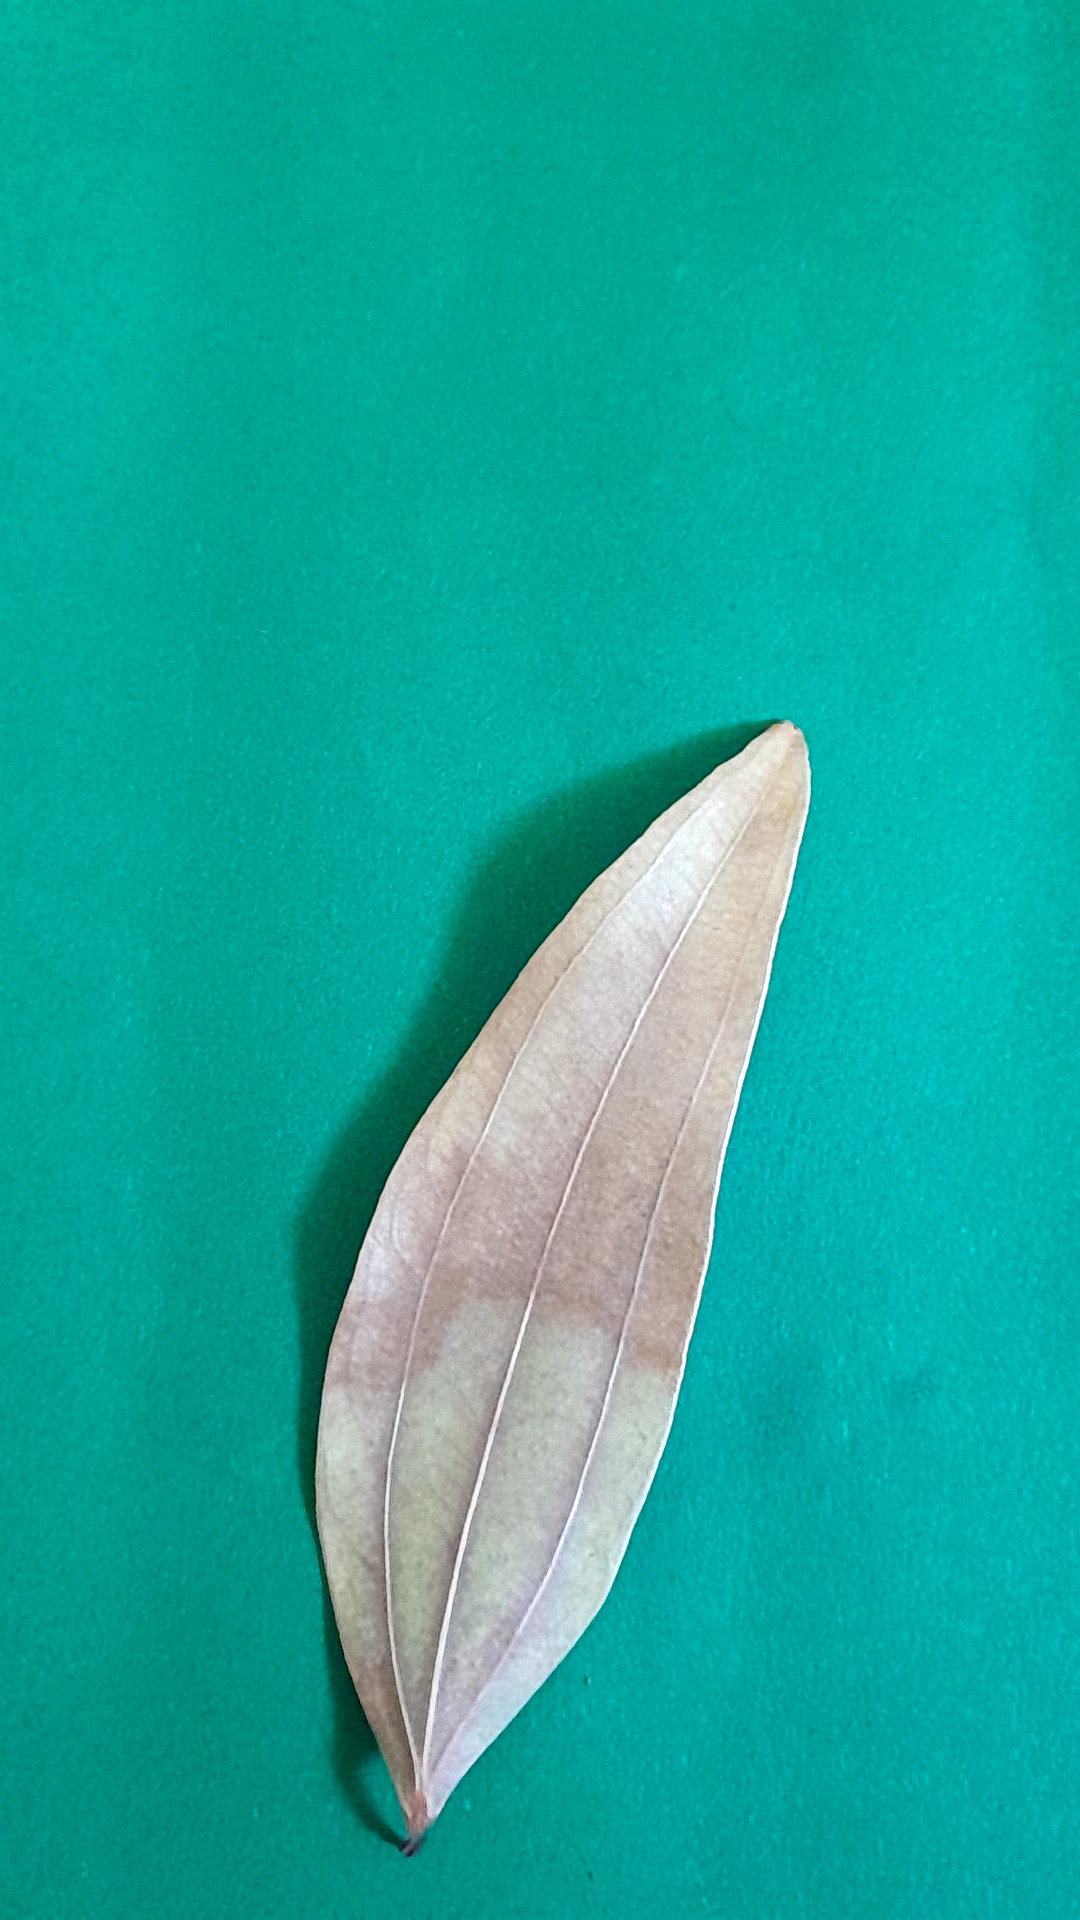
Label: Dry Leaf